AD 411

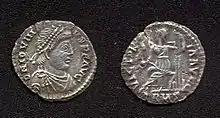
Emperor Jovinus (411–413)

Year 411 (CDXI) was a common year starting on Sunday of the Julian calendar. At the time, it was known in Rome as the Year of the Consulship of Theodosius without colleague (or, less frequently, year 1164 "Ab urbe condita"). The denomination 411 for this year has been used since the early medieval period, when the Anno Domini calendar era became the prevalent method in Europe for naming years.